Alajuela Province

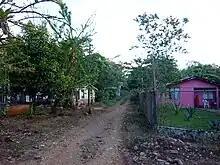
Palenque Margarita

The base of the Alajuela's economy remains agricultural production. In the southern highlands of the province, tropical ornamentals, coffee, tubers, and green vegetables are the major crops. Rice, corn, pineapple, bananas, and sugarcane are important crops in the north and northeast. Alajuela ranks first nationwide in national coffee production and national sugar cane production. Many of the agricultural products are exported overseas.